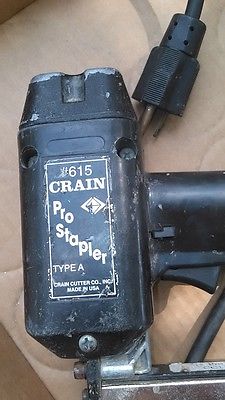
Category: stapler